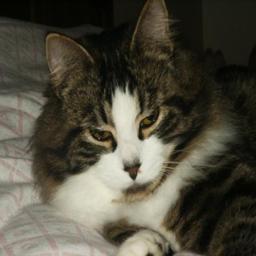
Animal: cats